Sandra Lee Fewer

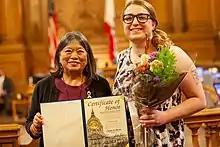
Fewer presents her Administrative Aide, Jackie Thornhill, with a certificate of honor in recognition of Transgender Awareness Month in November, 2019.

Fewer authored numerous pieces of legislation addressing housing policy, including the Community Opportunity to Purchase Act giving affordable housing non-profits right of first offer to purchase buildings on the market, and legislation setting aside half of all new excess property tax revenue for a fund dedicated to the production of affordable housing. Fewer also authored Prop E, a ballot initiative to rezone public land and large lots for development of 100% affordable housing that passed with 76.3% of the vote in November, 2019, secured a state grant to create a Westside Affordable Housing Development Organization, and allocated funding to bring mobile homeless services to her district.